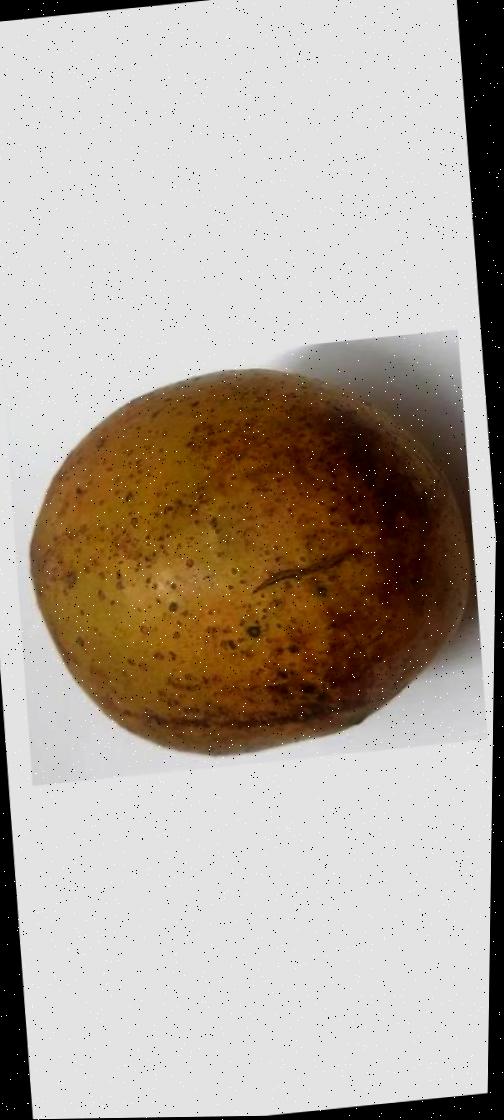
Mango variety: Gourmoti